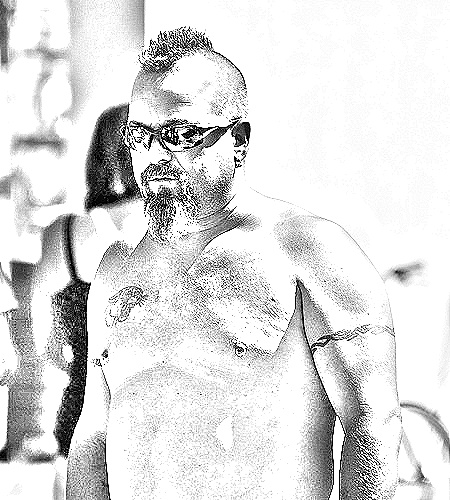
Portrait style: Sketch Portrait